Baltic Assembly

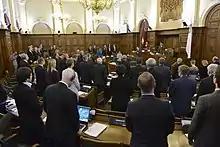

The organisation was formed after a decision to establish it was made in Vilnius on 1 December 1990. It works under regulations approved on 8 November 1991 in Tallinn. On 13 June 1994, the three countries agreed to the structure and rules of the organization.